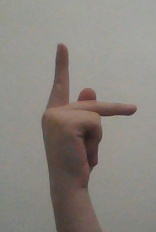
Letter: dha